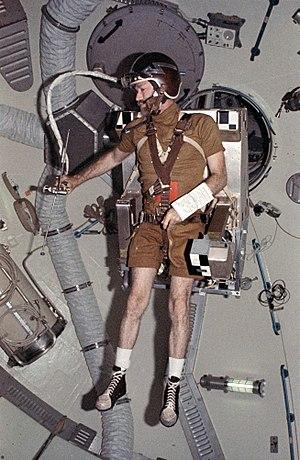
Gerald Paul Carr dit Gerry Carr est un astronaute américain.
Gemini 9 est la septième mission habitée du programme Gemini et la treizième mission spatiale habitée américaine. Après l'échec de la mission Gemini 8, Gemini 9 en récupère ses deux principaux objectifs : des manœuvres de rendez-vous spatial avec une cible Agena, et une sortie extravéhiculaire aidée par le Automatically Maneuvering Unit, un prototype du Manned Maneuvering Unit.
Skylab est la première station spatiale lancée par l'agence spatiale américaine, la NASA. Elle est développée dans le cadre du Programme des applications Apollo mis en place en 1965 pour donner une suite au programme Apollo. Le projet est lancé dans un contexte de réduction budgétaire des dépenses spatiales américaines et l'architecture retenue repose essentiellement sur la réutilisation de composants existants. La station spatiale est un ensemble long de 35 mètres et d'une masse de 90 tonnes dont le module principal est réalisé à partir du troisième étage de la fusée lunaire géante Saturn V.